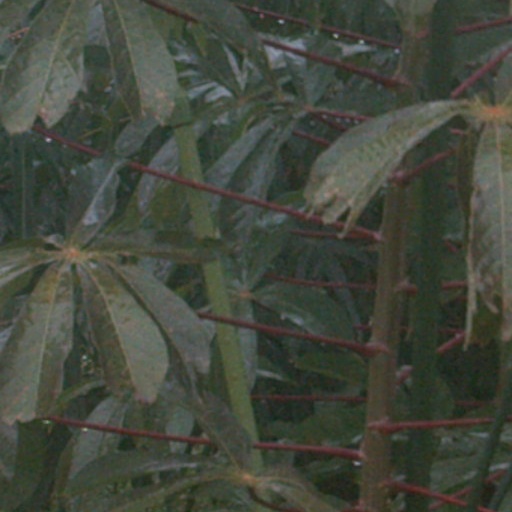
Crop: cassava